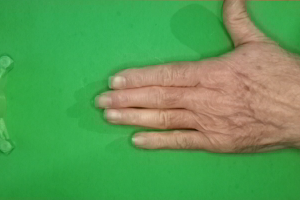
Label: paper